Killingbeck

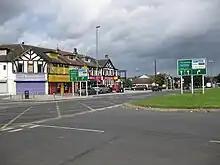
Shops on York Road crossroads with Foundry Lane and Crossgates Road

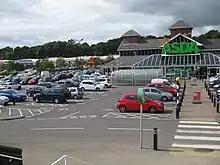
Killingbeck Retail Park

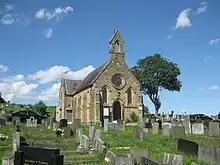
Killingbeck cemetery chapel

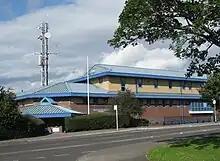
Former Killingbeck Police Station

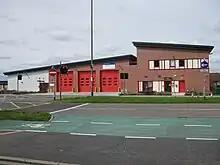
Killingbeck Fire Station

Killingbeck is a district of east Leeds, West Yorkshire, England named after the Killingbeck family, historic local landowners, and is situated between Seacroft to the north, Cross Gates and Whitkirk to the east, Gipton to the west, Halton Moor to the south, Halton to the south-east and Osmondthorpe to the south-west.